Antônio Rodrigo Nogueira

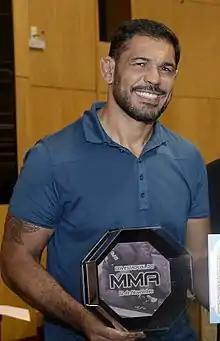
Nogueira in 2015

In turn, the promotion balked at setting up a third bout with Mir. Instead, Nogueira next faced Stefan Struve at UFC 190 on 1 August 2015. He lost the fight by unanimous decision. After the fight, UFC president Dana White said he would no longer offer Nogueira fights, effectively ending his UFC career. White also indicated that he would instead offer Nogueira a position within the company. In turn, Nogueira confirmed his intention to retire.